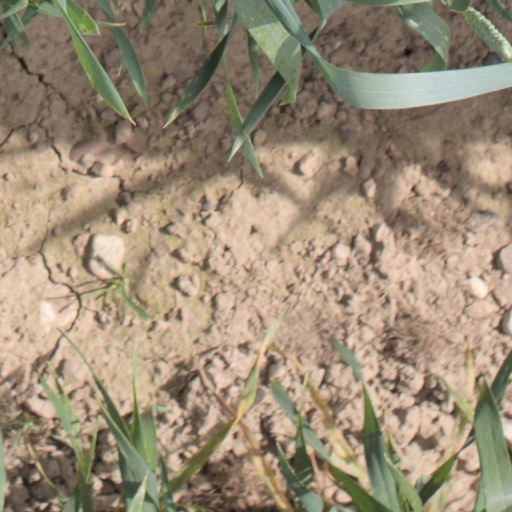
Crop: wheat